History of the Atlanta Braves

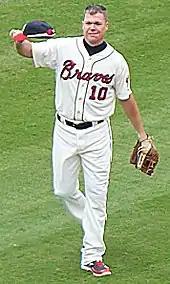
Chipper Jones salutes the crowd at Turner Field prior to his final regular-season game on September 30, 2012. Jones announced he would retire after 19 seasons with the Braves.

In 2012, the Braves began their 138th season after an upsetting end to the 2011 season. On March 22, the Braves announced that third baseman Chipper Jones would retire following the 2012 season after 19 Major League seasons with the team. The Braves also lost many key players through trades or free agency, including pitcher Derek Lowe, shortstop Alex González, and outfielder Nate McLouth. To compensate for this, the team went on to receive many key players such as outfielder Michael Bourn, along with shortstops Tyler Pastornicky and Andrelton Simmons. To fill the void of a quality starting pitcher left by Lowe (as well as a mid-season injury to Brandon Beachy), manager Fredi González elected relief pitcher Kris Medlen to the starting pitching rotation. The Braves went on to win every game Medlen started, setting the MLB record for most consecutive wins when a single pitcher starts (total of 23). Atlanta stayed close to the Washington Nationals in the race to win the National League East title. They also stayed on top of the National League Wild Card race. Washington ended up winning their first division title in franchise history, but the Braves remained in first place of the NL wild-card race. Keeping with a new MLB rule for the 2012 season, the top two wild card teams in each league must play each other in a playoff game before entering into the Division Series.